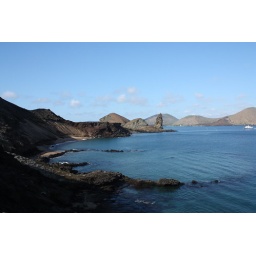
turtle rock in the distance